Pensacola station (Amtrak)

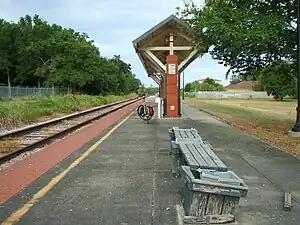
Pensacola station in September 2010

Pensacola station is a former train station in Pensacola, Florida. It was served by Amtrak, the national railroad passenger system. The station served as a replacement for the former Louisville and Nashville Passenger Station and Express Building. In 2005, service has been suspended since Hurricane Katrina struck Pensacola. In late 2021, the station building was converted into a veteran memorial museum.